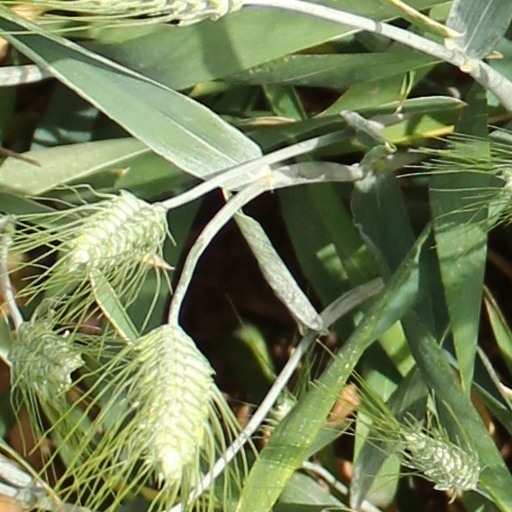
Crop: wheat